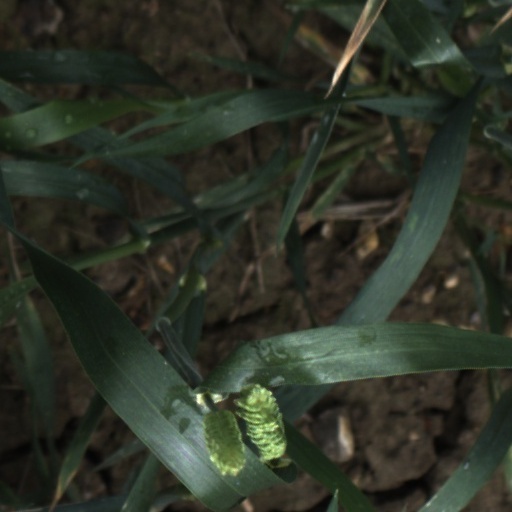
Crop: wheat